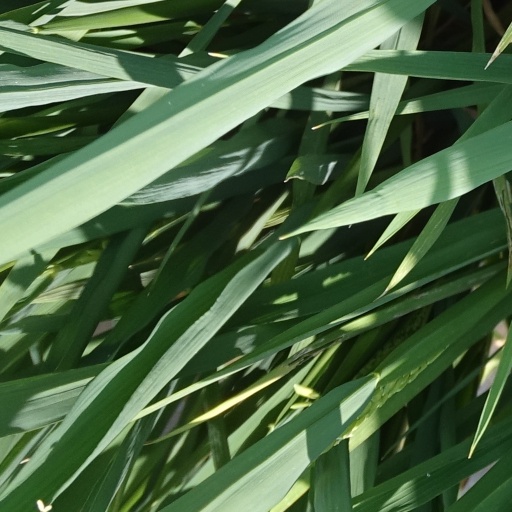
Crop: rice